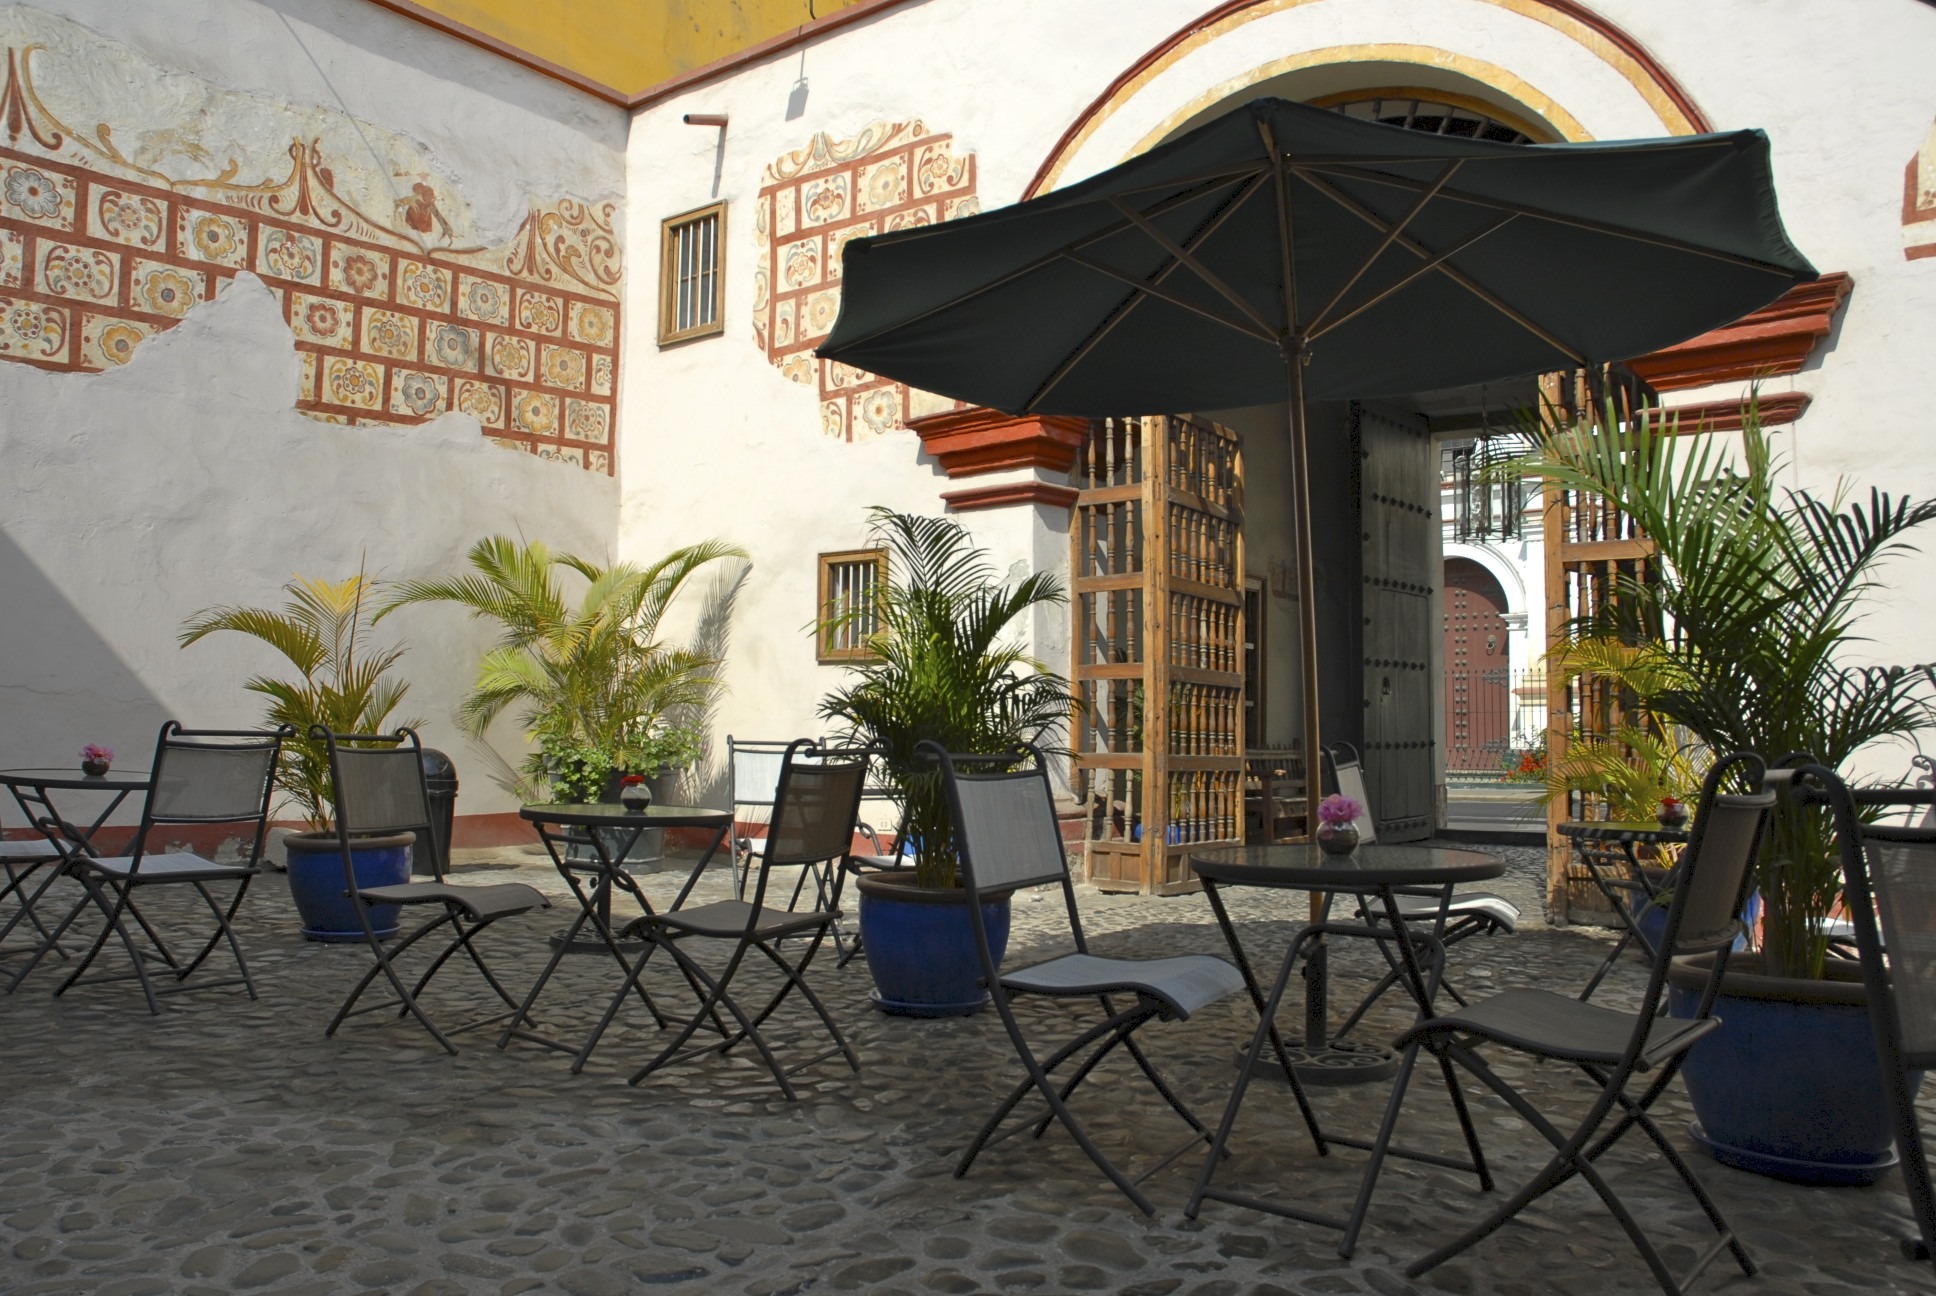
coffee, villa, restaurant, home, porch, bar, cottage, backyard, patio, property, peru, courtyard, resort, estate, afternoon, hacienda, trujillo, colonial, outdoor structure